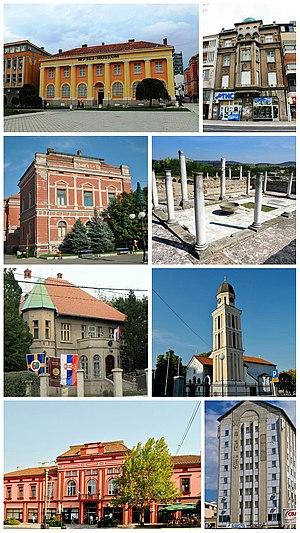
Zaječar est une ville de Serbie située dans le district de Zaječar. Au recensement de 2011, la ville intra muros comptait 36 830 habitants et son territoire métropolitain, appelé Ville de Zaječar, 58 547.